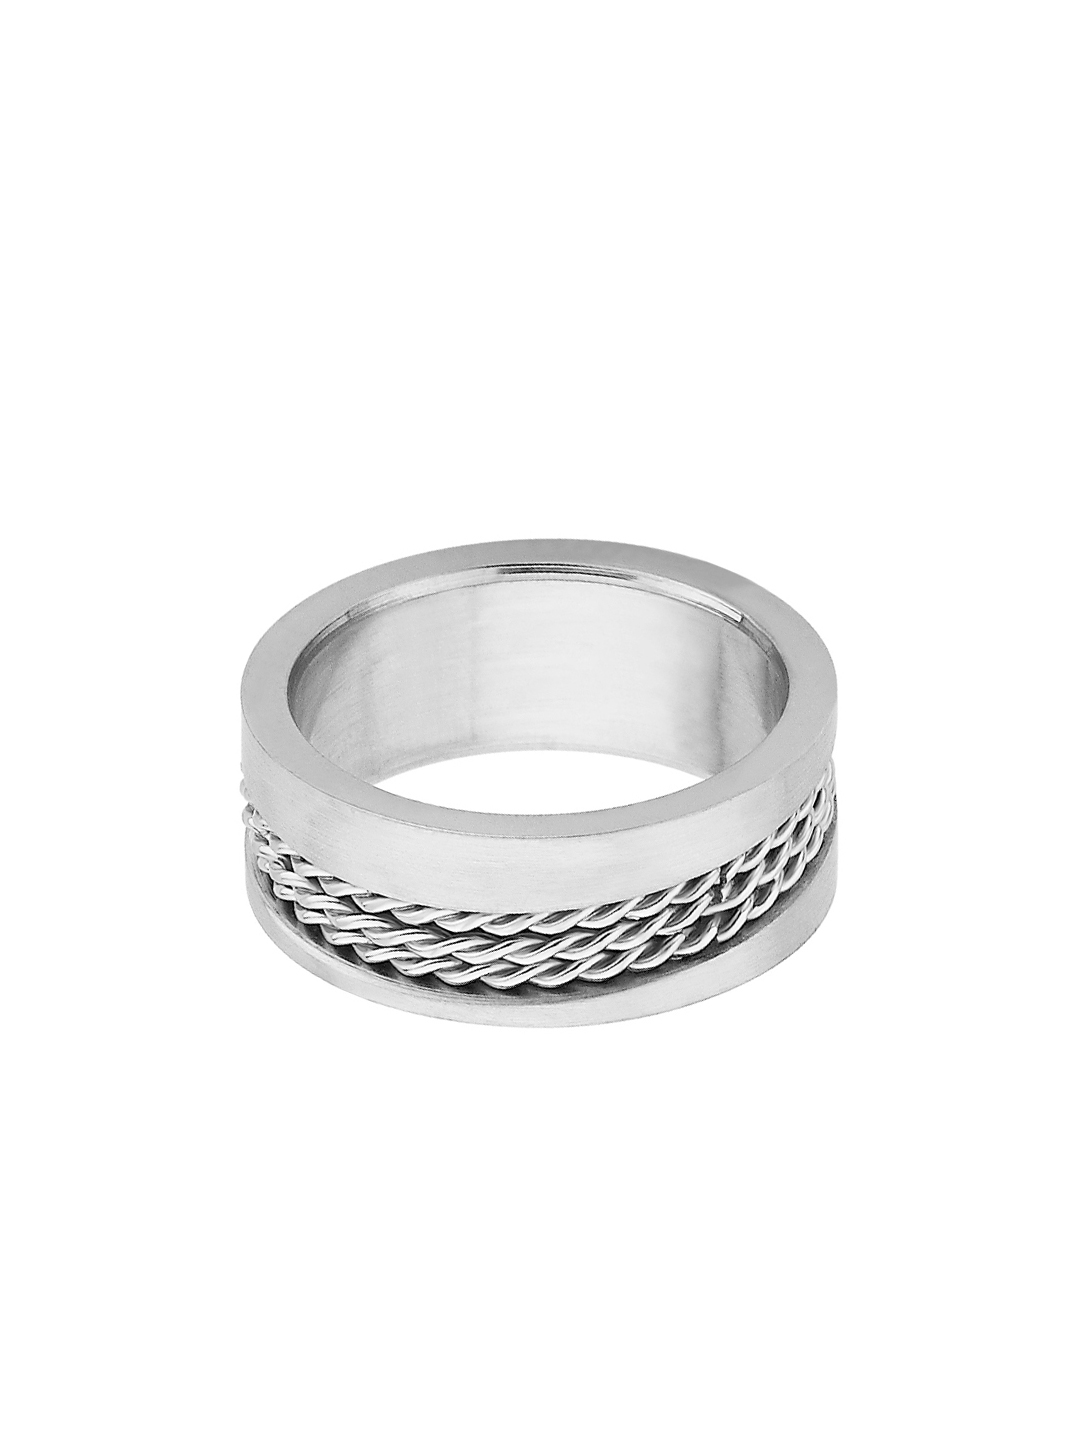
Revv Men Steel Ring
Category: Accessories / Jewellery / Ring
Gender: Men
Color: Steel
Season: Summer 2012
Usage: Casual